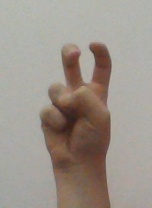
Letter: toot